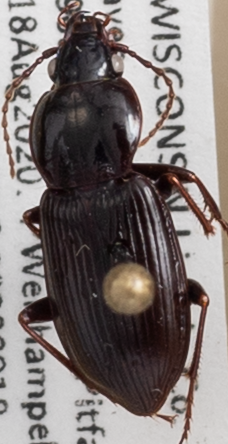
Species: Pterostichus mutus
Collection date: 2020-08-18
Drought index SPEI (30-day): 0.226
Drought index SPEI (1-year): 2.09
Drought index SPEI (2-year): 2.09